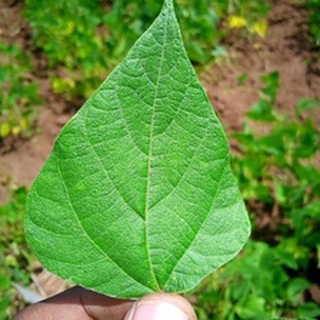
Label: healthy_bean